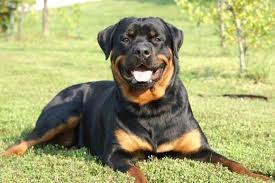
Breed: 224-n000060-Rottweiler